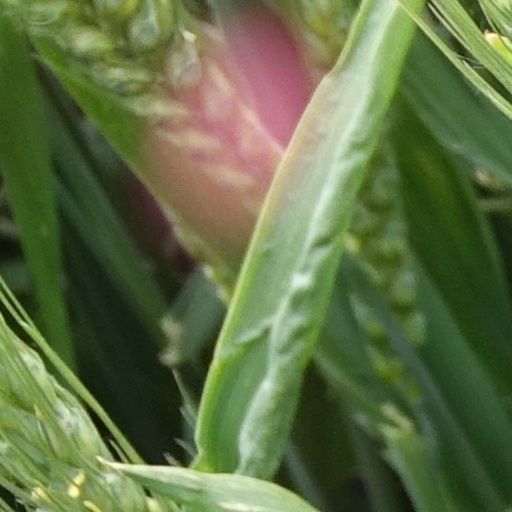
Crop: wheat